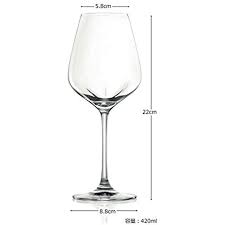
Label: glass